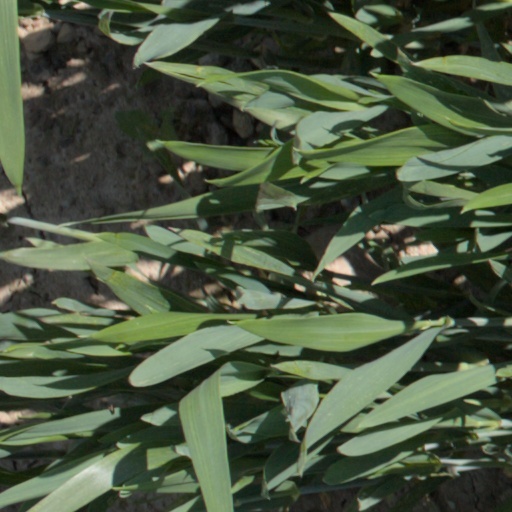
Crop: wheat